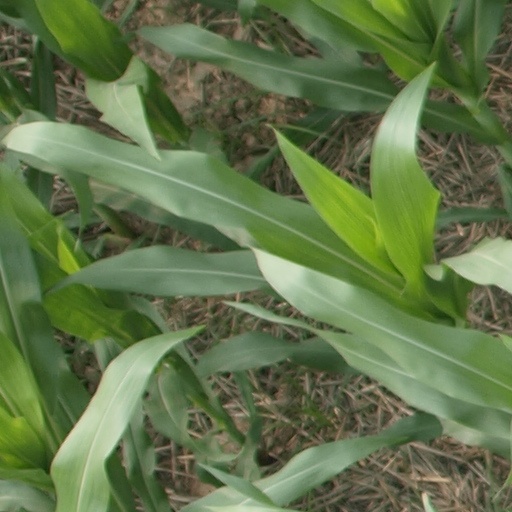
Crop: maize; corn